Sky position (RA, Dec in degrees): 43.565, -8.106
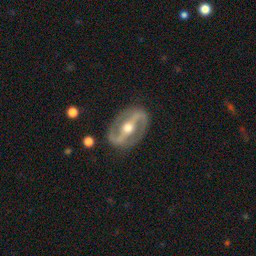
Galaxy morphology: Barred Spiral Galaxies